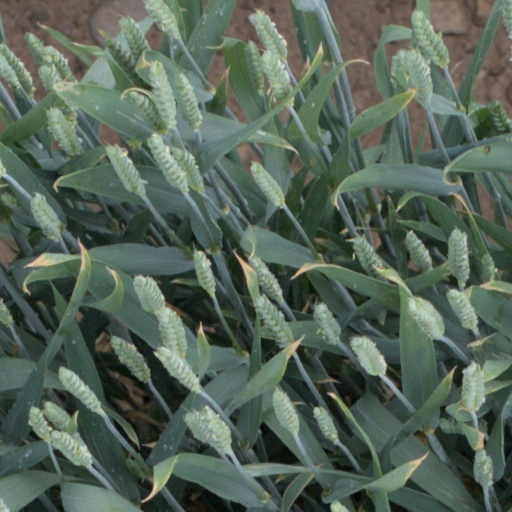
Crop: wheat